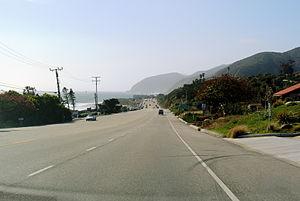
La California State Route 1, aussi appelée Highway 1, est une route de l'État de Californie qui suit la côte pacifique. Elle fait partie des All-American Roads.